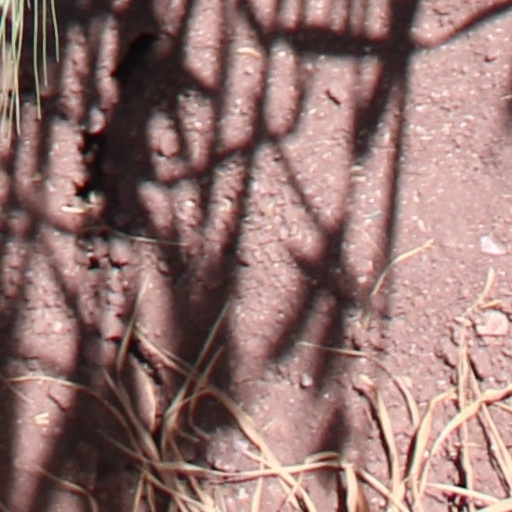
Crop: wheat